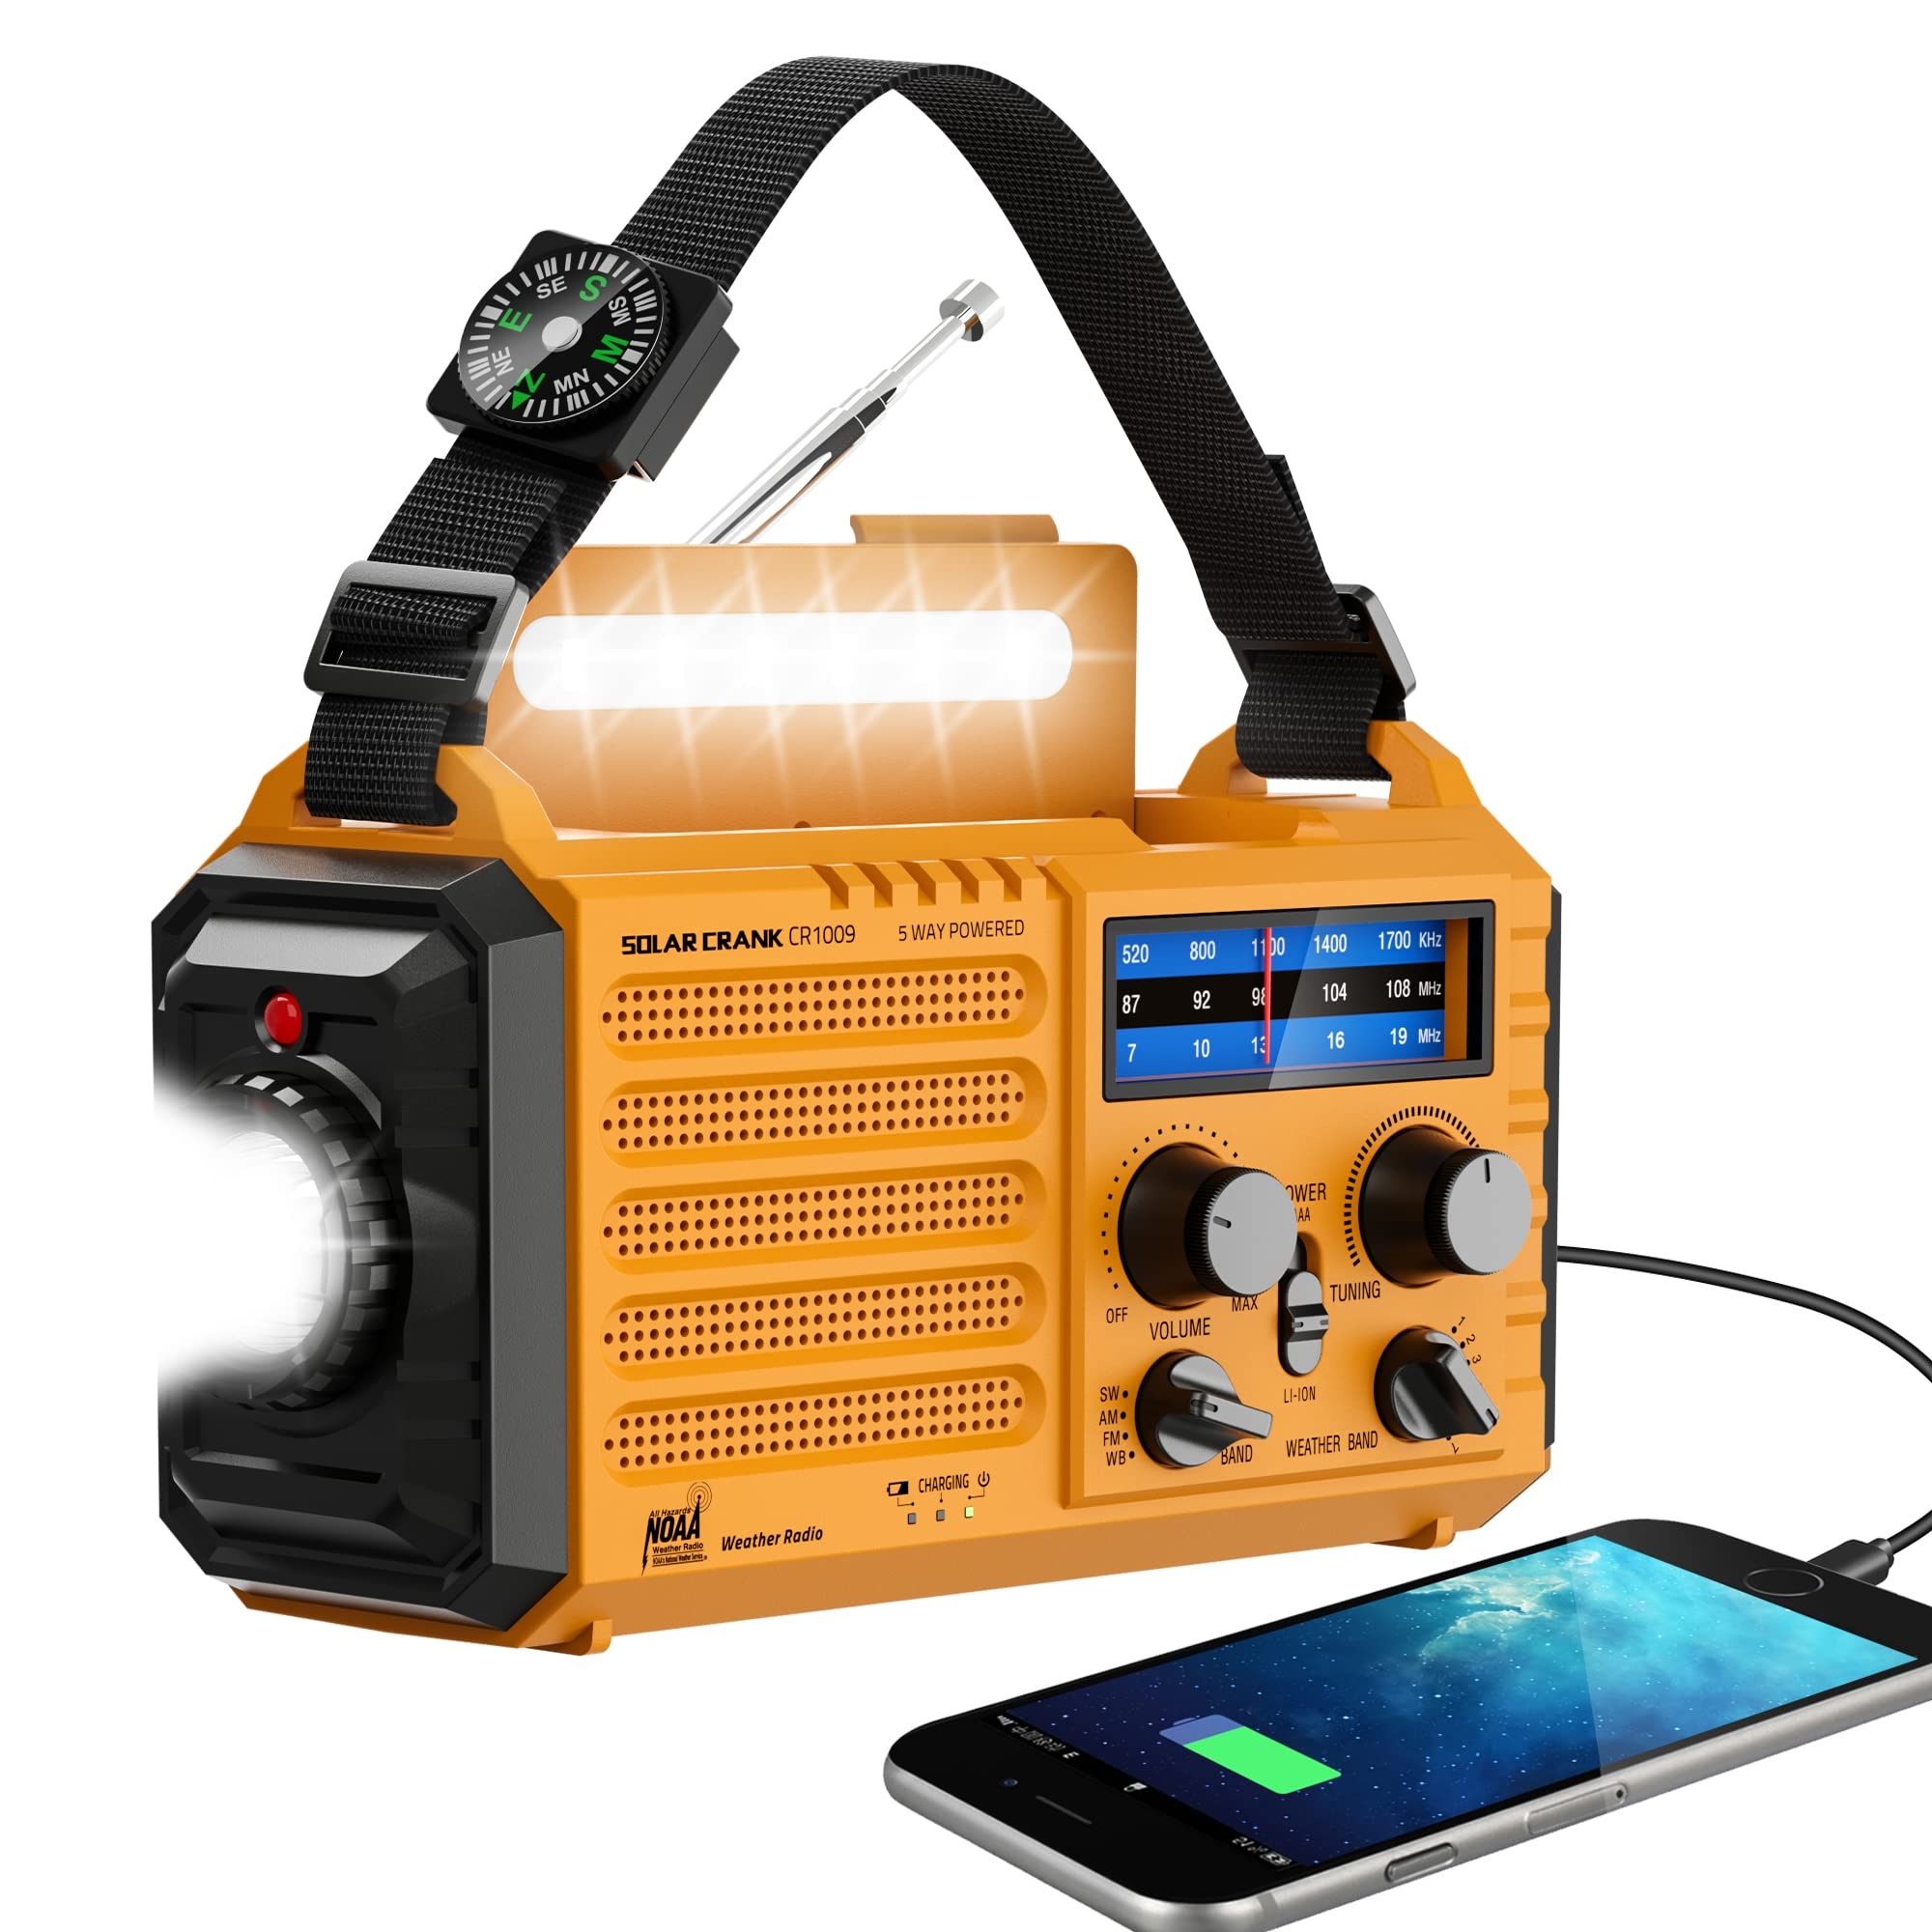
Eoxsmile Emergency Radio with NOAA Weather Alert– 5000mAh Solar Hand Crank Portable AM/FM Shortwave Radio, Rechargeable Battery, USB Charger, Flashlight, SOS Alarm for Home Outdoor Hurricane Survival
Brand: Eoxsmile Color: 5000mAh Yellow Features: 【NOAA Weather Alert Radio Keeps You Prepared Ahead】Our NOAA Weather Radio is certified by National Weather Service. Choose WB band and one of the 7 preset weather band to tune into your local weather station. When the National Weather Service issues a severe weather alert, the radio will make a loud SOS alarm that lasts for 9 secs, meanwhile, the red light flashes.You will never miss it even at sleep. Great 𝗲𝗺𝗲𝗿𝗴𝗲𝗻𝗰𝘆 𝗸𝗶𝘁 for tornadoes, tsunamis, Wildfire, hurricane & snowstorm. 【AM FM Shortwave Radio with Earphone Jack-Best Listening Experience】Easy to tune into your favorite broadcast, AM Radio(520-1710 Khz); FM Band(88-108MHz); SW Radio(7-19.00 MHZ). The crank radio has a comprehensive coverage of entertainment, sports, news or overseas broadcast like The BBC/Moscow/Beijing. The telescopic antenna makes it a portable radio with best reception. Big volume knob is designed for easy volume adjustment and the 3.5mm headphone jack for your enjoying radio shows privately. 【5 Power Sources-Long Runtime】This 𝘀𝗼𝗹𝗮𝗿 𝗰𝗿𝗮𝗻𝗸 𝗿𝗮𝗱𝗶𝗼 is ready and save your life in emergency. Built-in 5000 rechargeable battery, the 𝗘𝗺𝗲𝗿𝗴𝗲𝗻𝗰𝘆 𝗥𝗮𝗱𝗶𝗼 is easily recharged by solar/hand crank/power plug( 5V/2A, not included)and USB cord(included). Besides, it is also equipped with backup battery compartment(3pcs*AAA batteries, not included). No more power failure concerns in any situation. The full charged solar radio will last up to 13 hours only playing FM radio. 【All-in-One Portable Radio with LED Flashlight/Reading Lamp】Our 𝗵𝗮𝗻𝗱 𝗰𝗿𝗮𝗻𝗸 𝗿𝗮𝗱𝗶𝗼 is also designed for outdoor survival- provides 2 light sources.The side 3W LED flashlight provides strong and straight light to light up 80 meters away. A very vital survival gear and equipment if you are lost at night. 2.5W Reading Lamp with 2 adjustable brightness- Flipping up the solar panel makes the emergency crank radio a reading lamp with 6 built-in LED bulbs to illuminate 20㎡ room or campsite. 【Versatile for Emergency】Built in USB output port, this 𝗯𝗮𝘁𝘁𝗲𝗿𝘆 𝗼𝗽𝗲𝗿𝗮𝘁𝗲𝗱 𝗿𝗮𝗱𝗶𝗼 can charge more than one cellphone for important calls or texts. Besides, the compact light weight noaa emergency weather radio comes with a compass, hand strap, perfect for outdoor camping, field survival, hiking, trekking and night biking. We care you and provide one-year warranty, just email us with any question. Binding: Electronics model number: HO-CR1009 Part Number: Radio9-Yellow Package Dimensions: 7.4 x 4.8 x 3.6 inches Languages: English
Brand: Eoxsmile
Category: Electronics > Audio > Audio Players & Recorders > Radios > Weather Radios